Hadžiefendić Legion

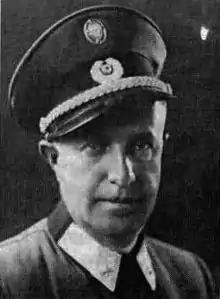
The founder and commander of the Hadžiefendić Legion, Muhamed Hadžiefendić

In December 1941, prior to the split between the Yugoslav Partisans and the Chetniks in eastern Bosnia, the two overwhelmingly Serb forces cooperated in brutal operations against Bosniak villages. The formation of the Hadžiefendić Legion was one of the Bosniak responses to these attacks. By the end of December 1941, the Legion had commenced forming battalions in Bijeljina, Brčko, Gračanica, Puračić, Živinice and Tojšići. The recruits that joined the Legion were largely Muslim conscripts that refused to join the Croatian Home Guard.